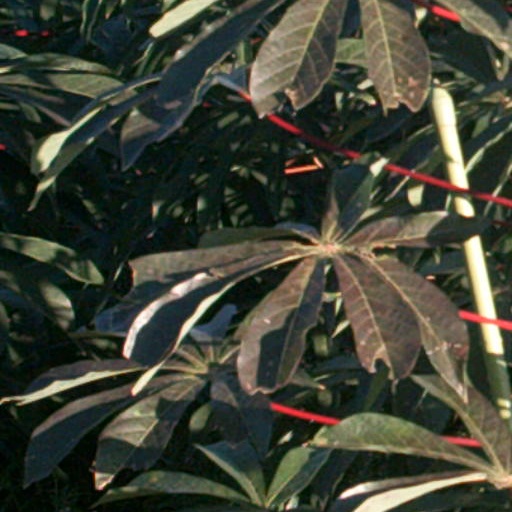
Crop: cassava